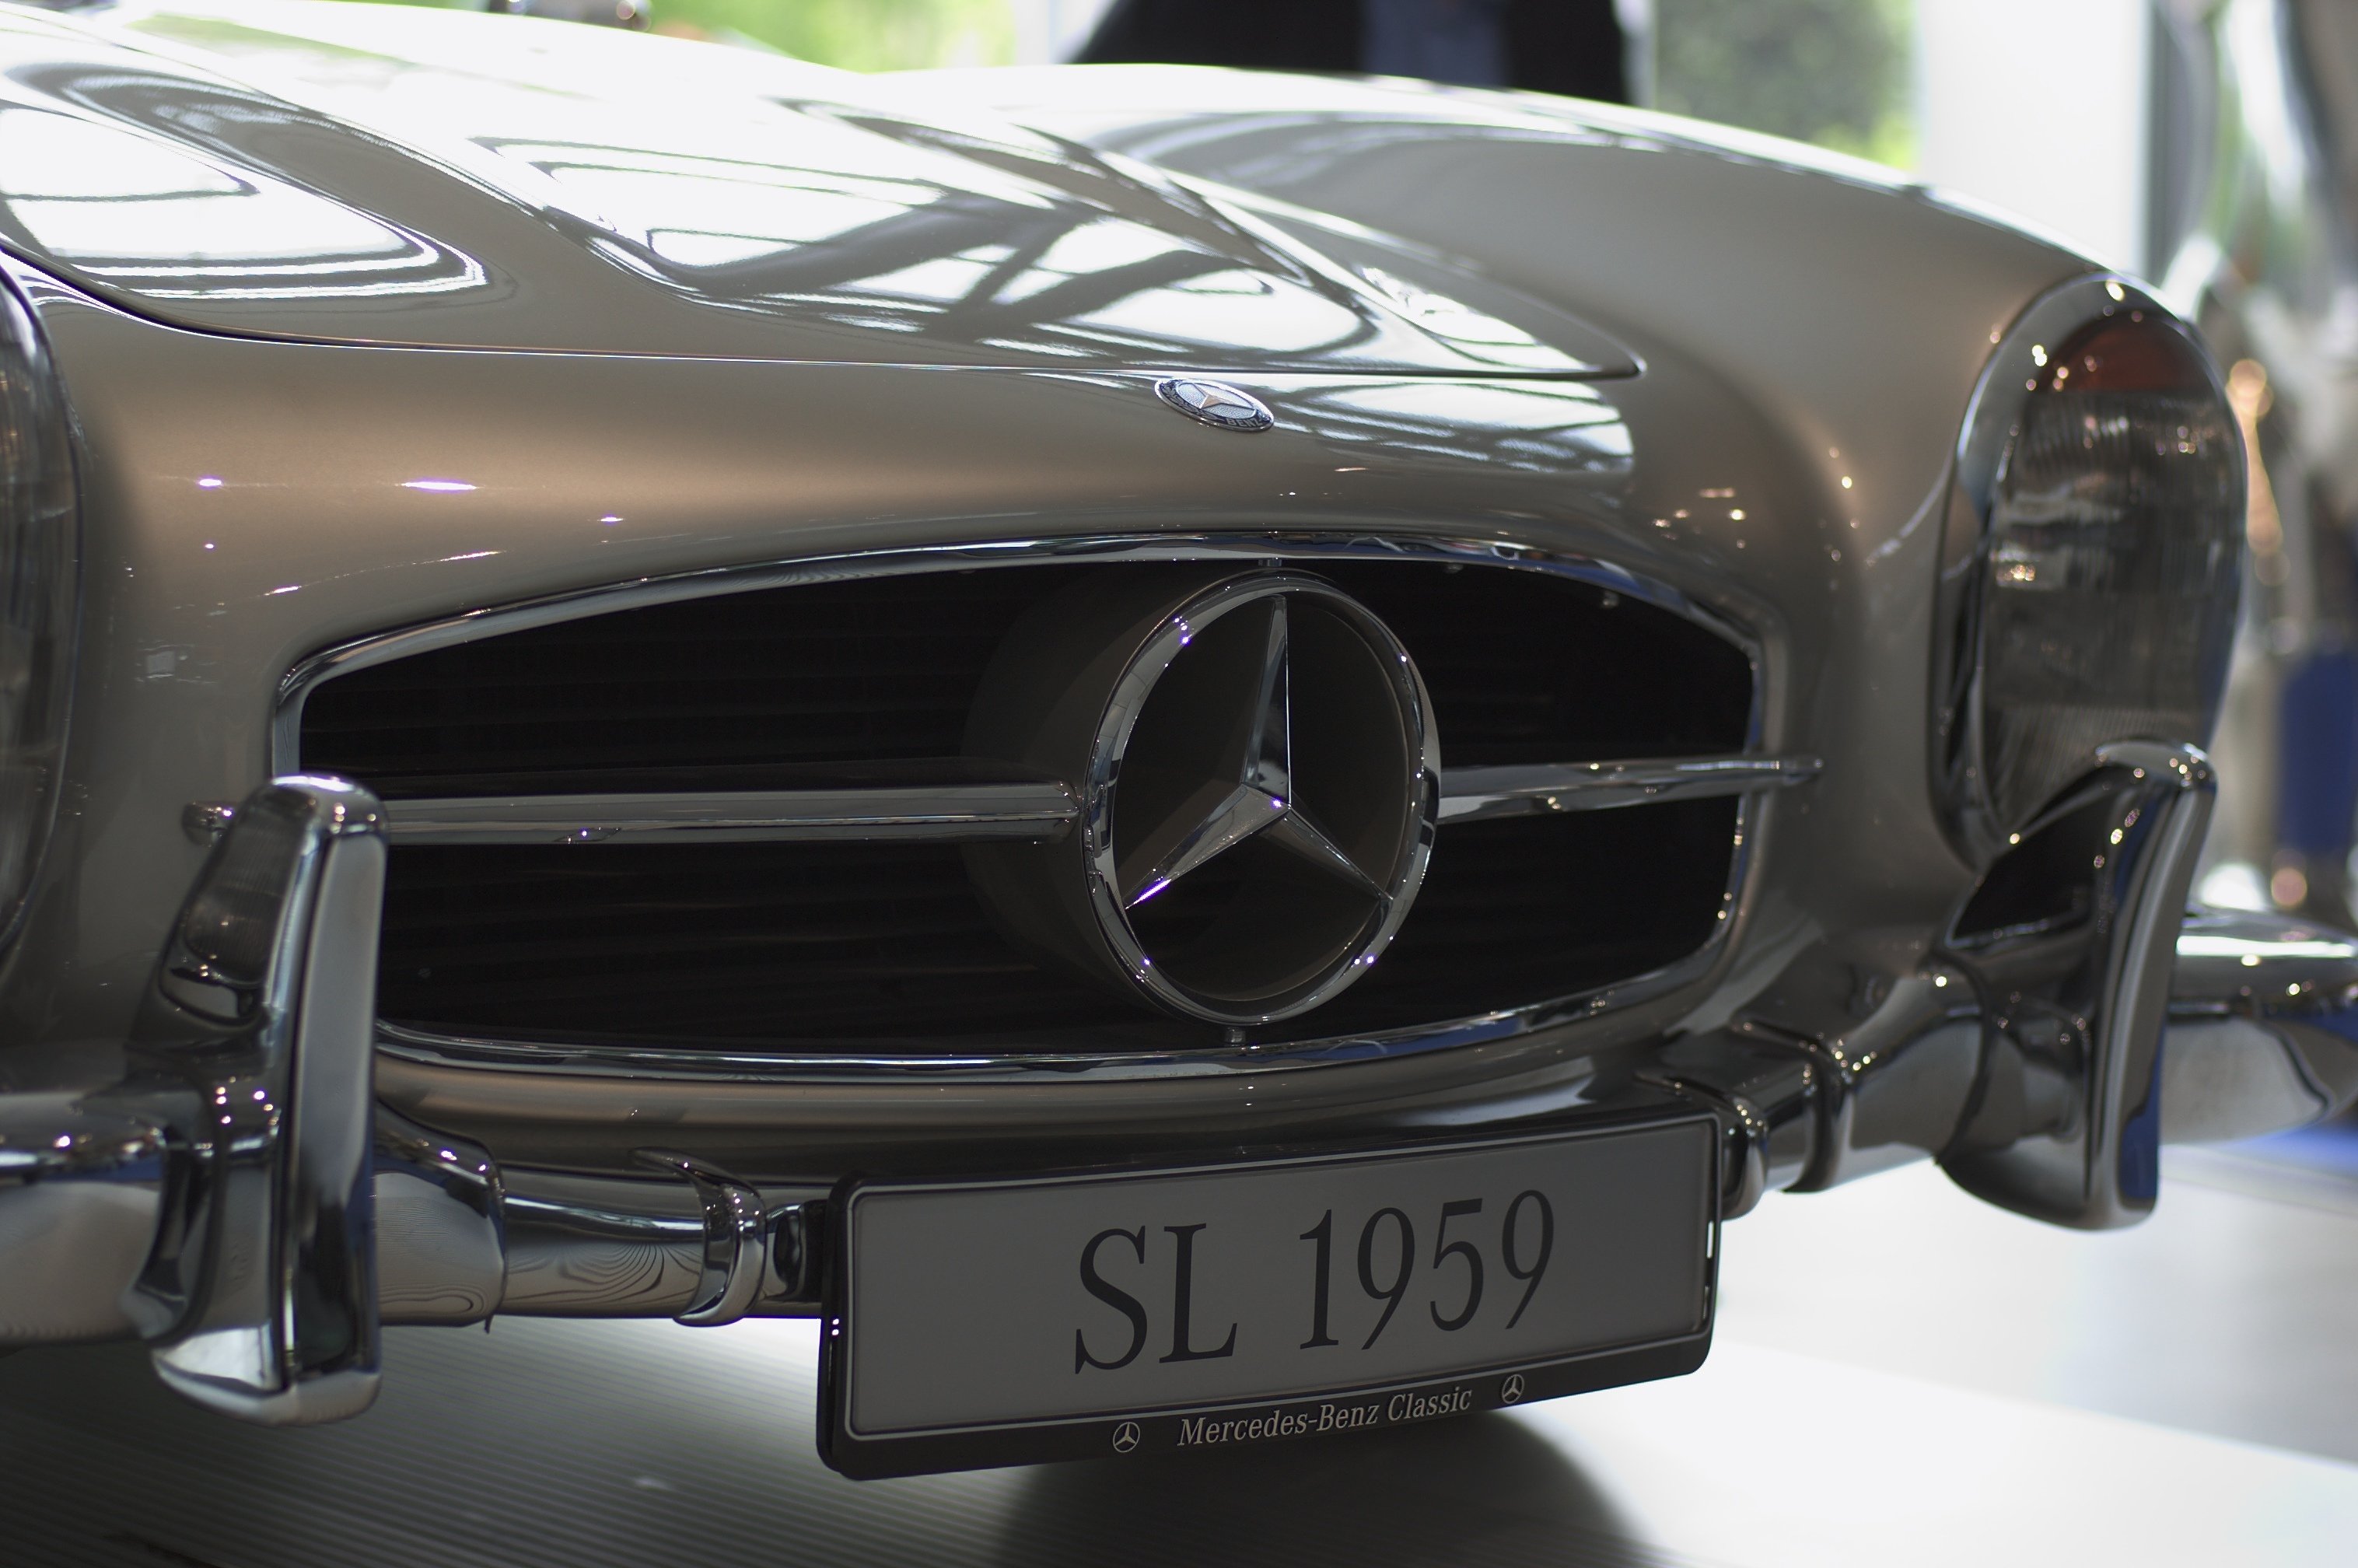
car, wheel, vehicle, classic car, sports car, motor vehicle, supercar, 2012, sedan, rawtherapee, germany, deutschland, berlin, pentax, mercedes benz, lenstagged, steffenzahn, k100d, justpentax, iamflickr, cosina, voigtlander, 58mm, nokton, 58mmf14, 58mm14, nokton58mmf14slii, 58mmf14nokton, cosinavoigtl nder, voigtl ndernokton58mmf14, auto show, concept car, land vehicle, automobile make, automotive exterior, automotive design, luxury vehicle, performance car, aston martin dbs